Unicycle

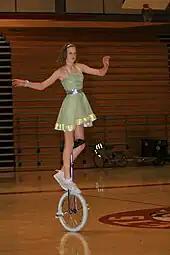
Freestyle

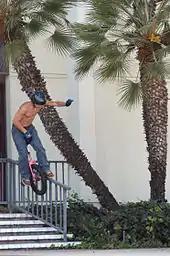
Jess Riegel "grinds" a rail, a street unicycling skill

Training aids are sometimes used to make it easier to become comfortable with riding a unicycle. One method for training is using a spotter to make riding easier. Another method is finding a narrow hallway that can be used to help alleviate left and right balancing while allowing a beginner to focus on forward and backward balance. Equally, riding back and forth between two chairs, faced back to back, while holding on to the chair backs allows the user to gauge how to appropriately position oneself before setting off. Using props such as sticks or ski poles is generally discouraged as they hinder balance and create dependence. A fall onto props could also cause serious injury.